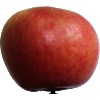
Label: apple_crimson_snow